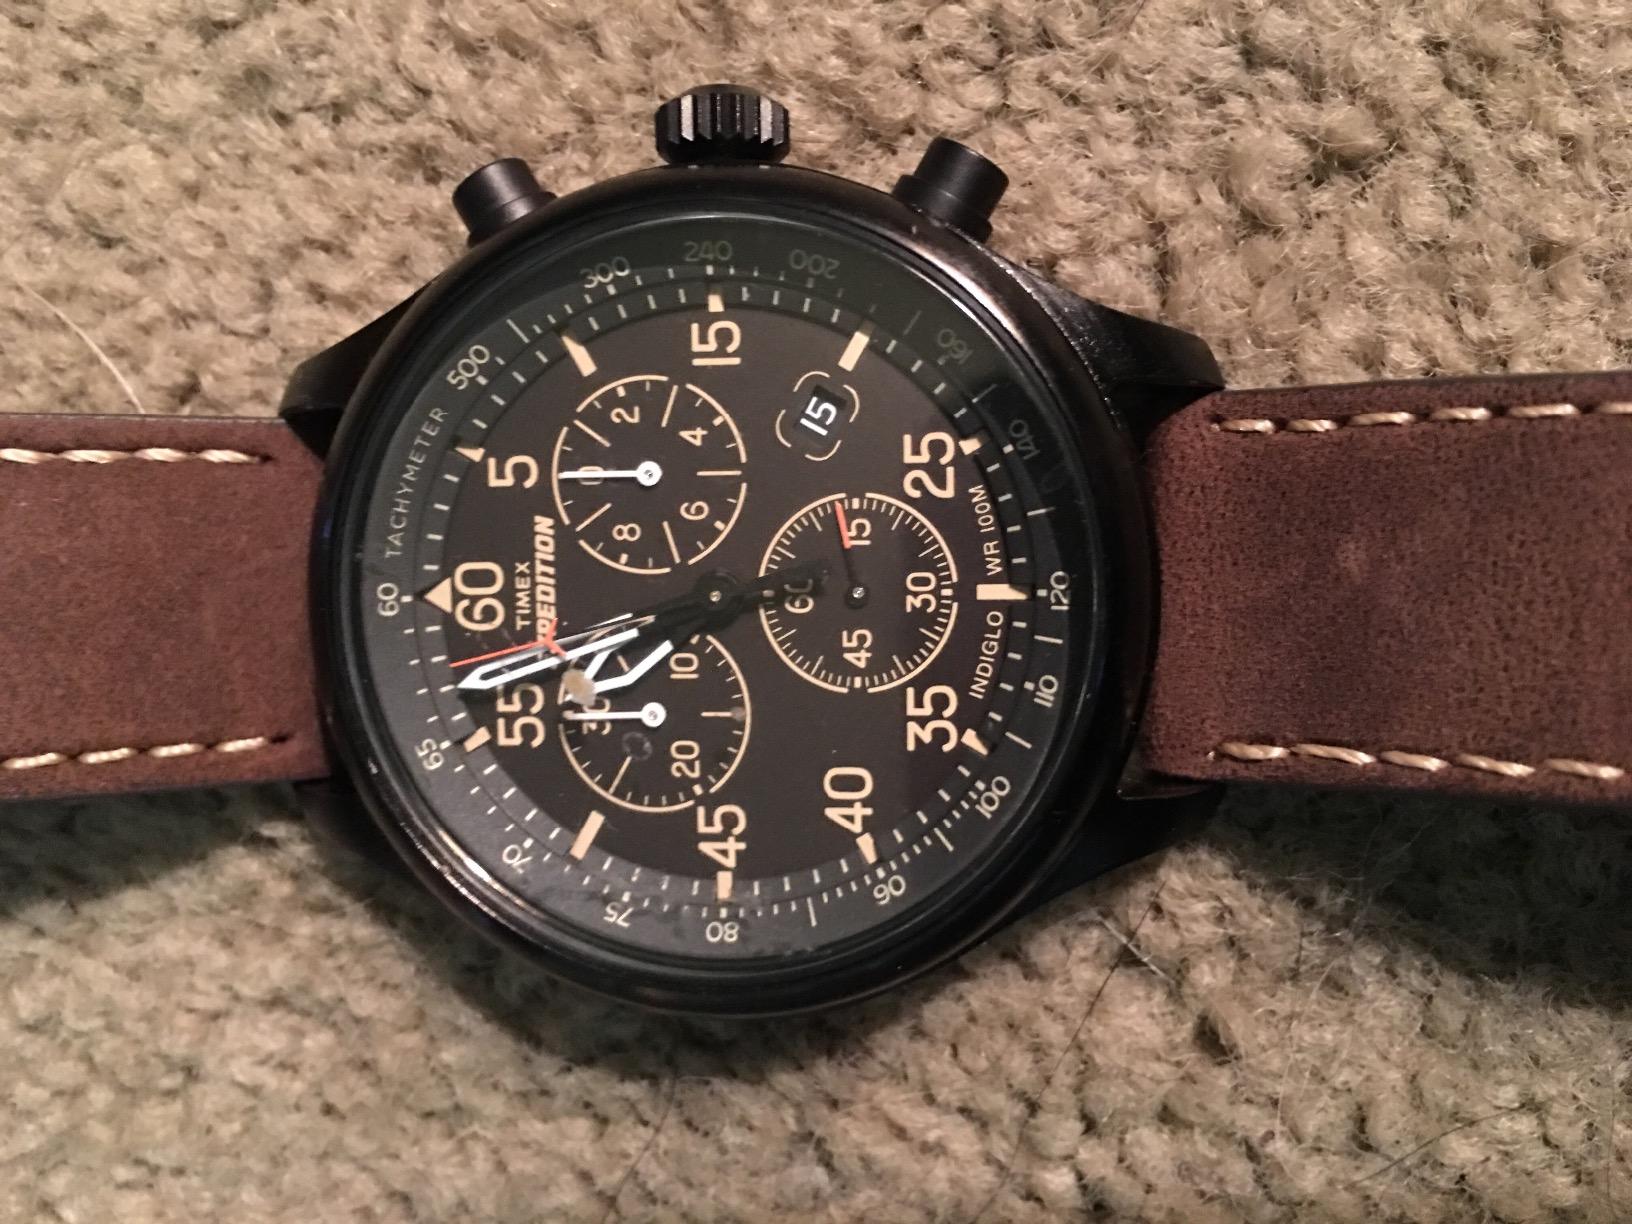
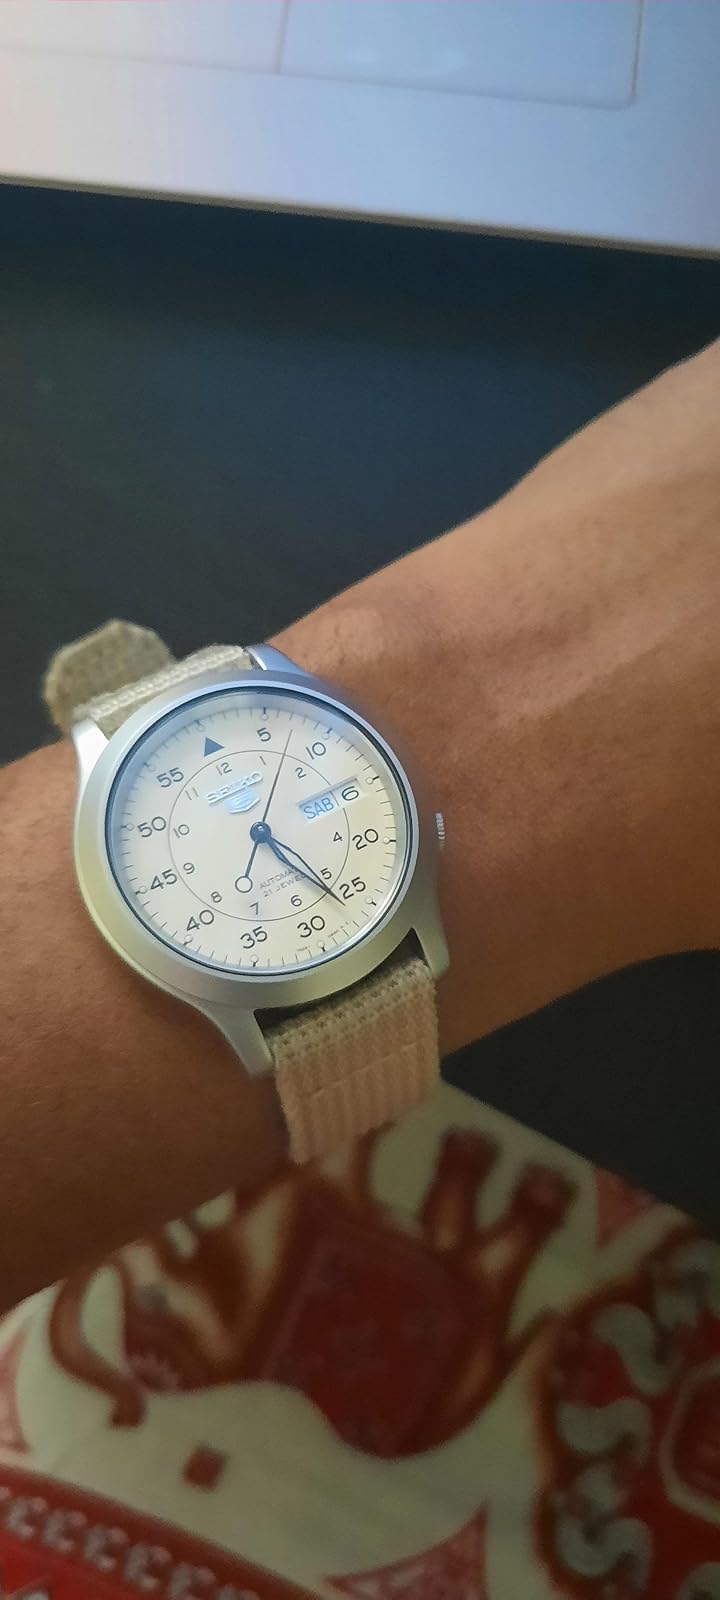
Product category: accessories_watch
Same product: no